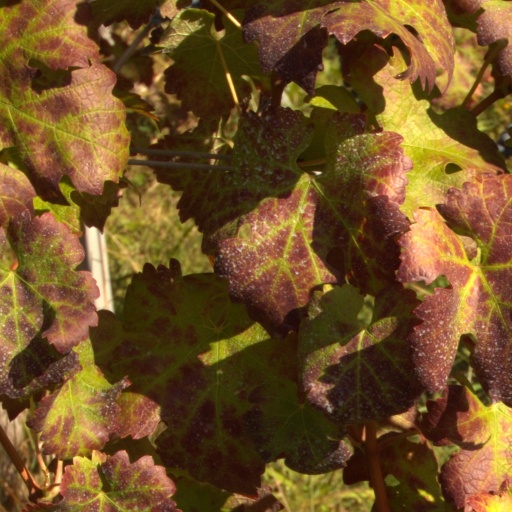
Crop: grape